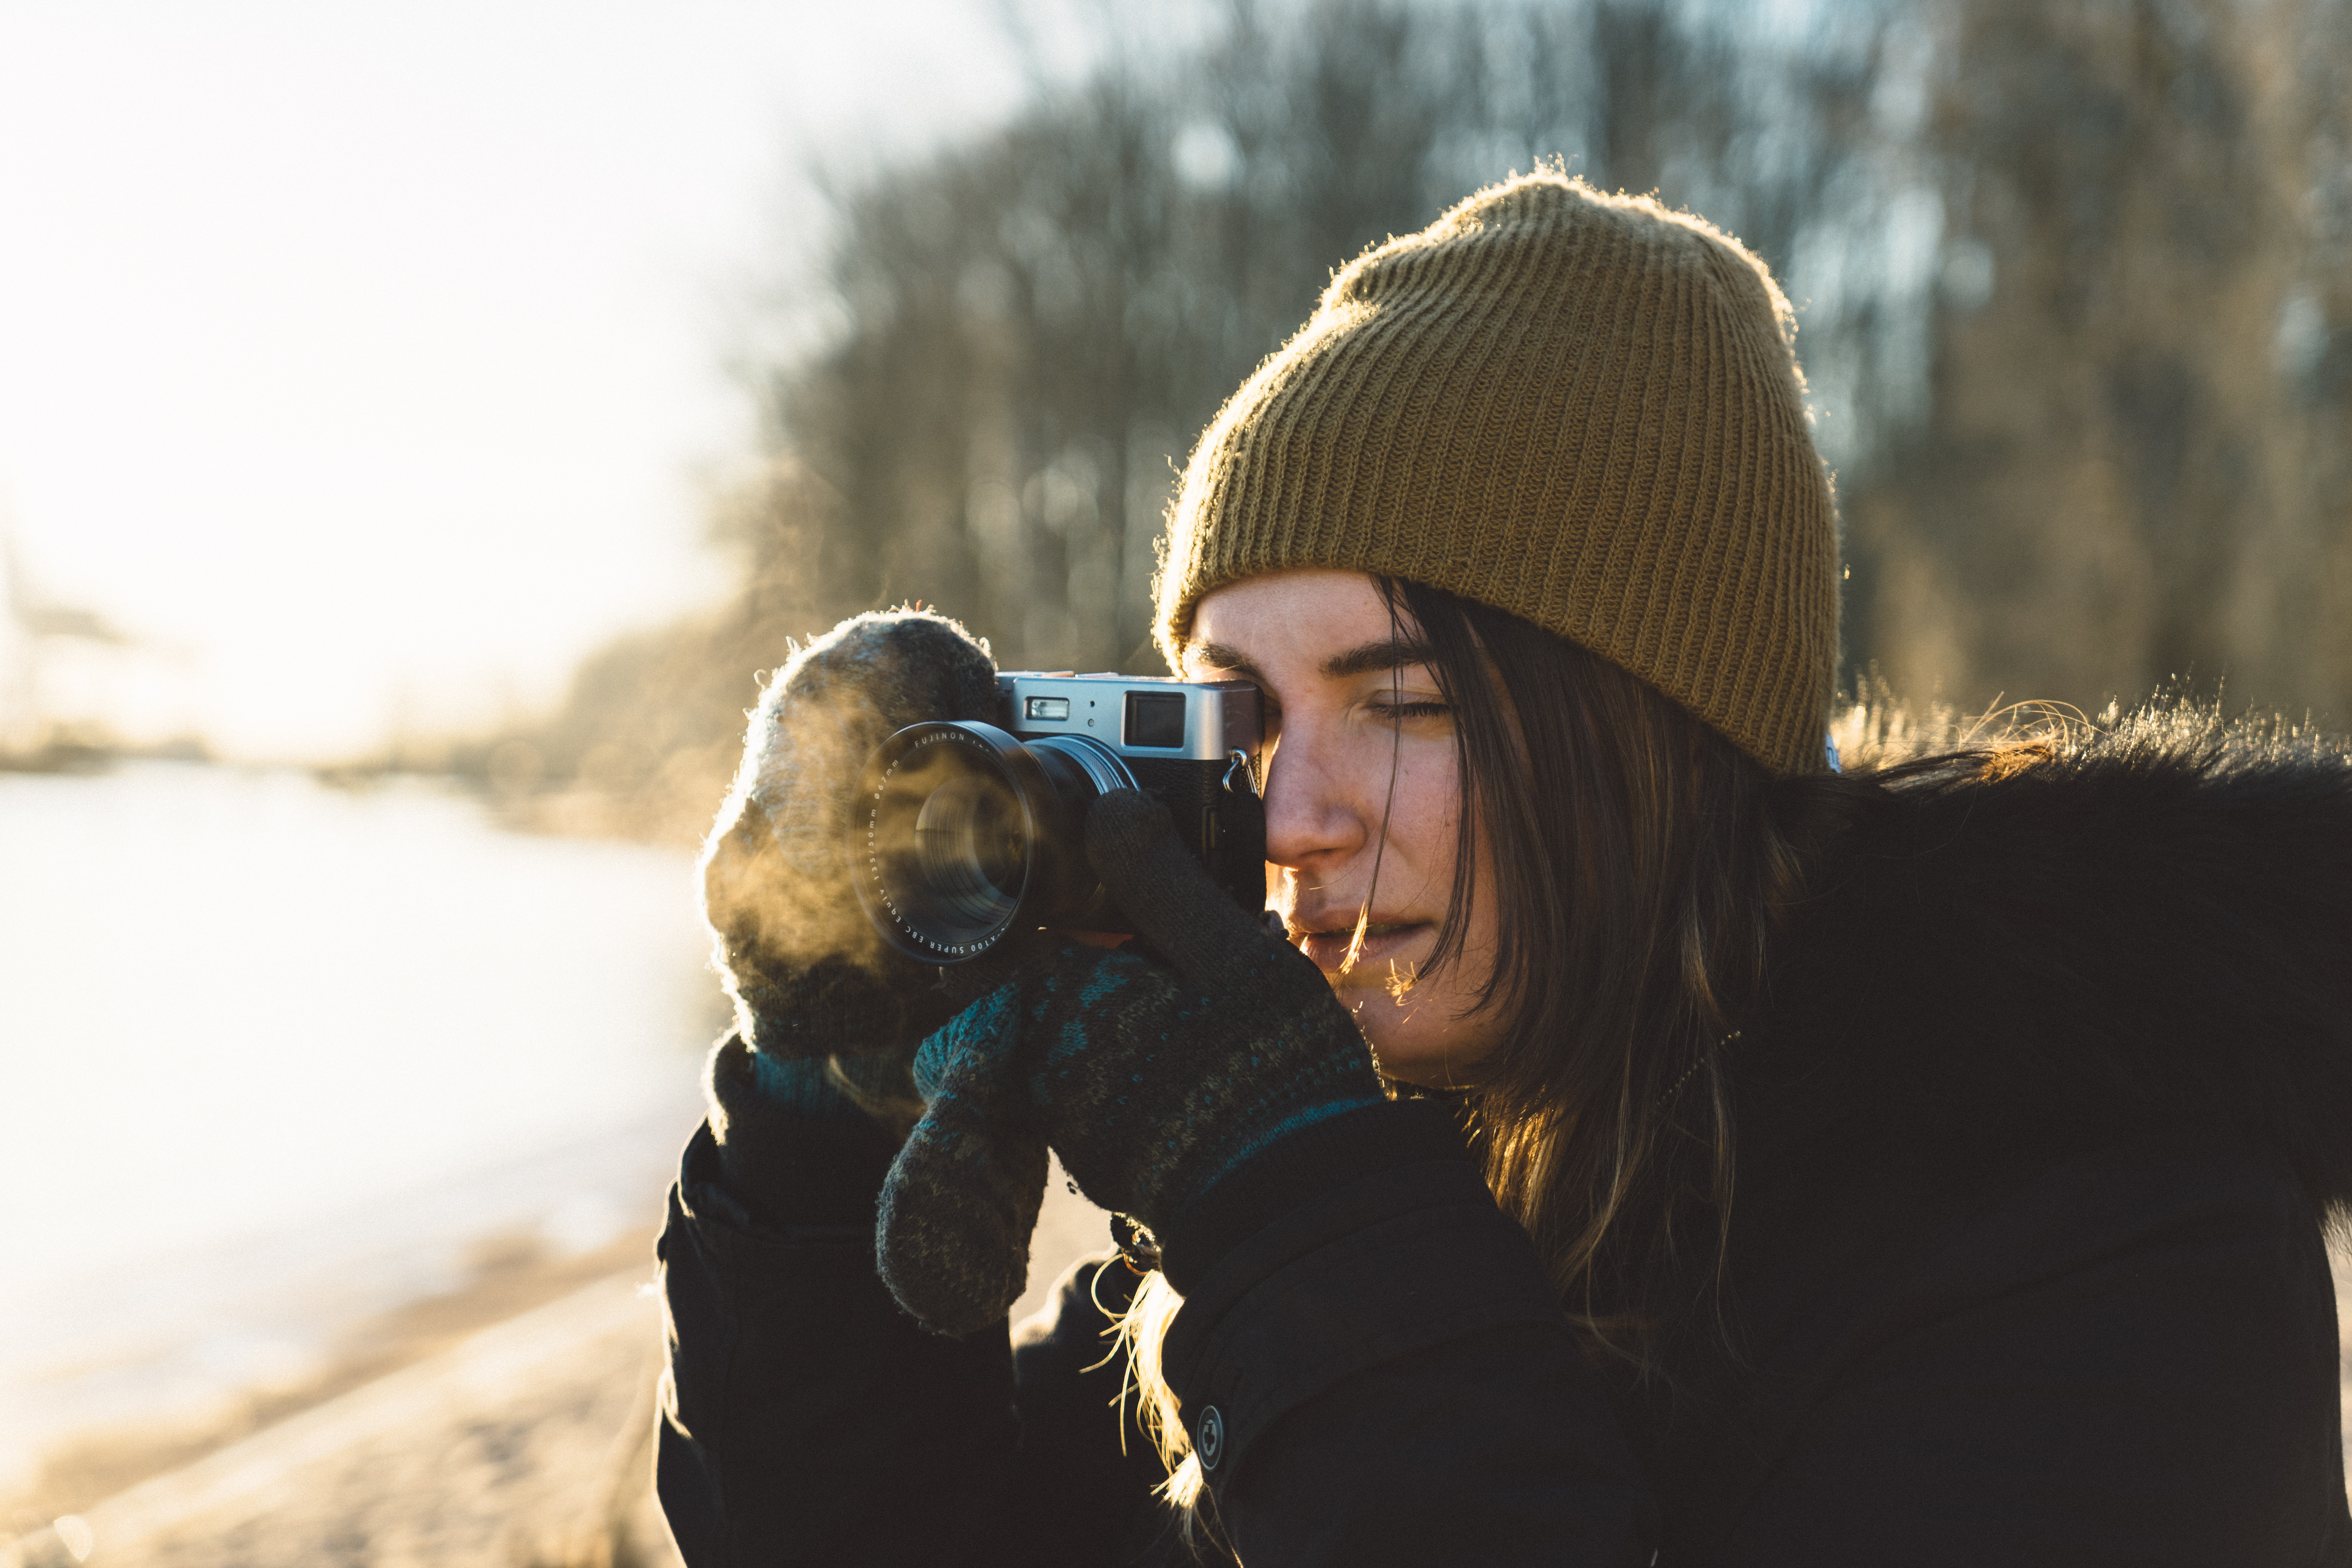
person, winter, dog, interaction, dog like mammal